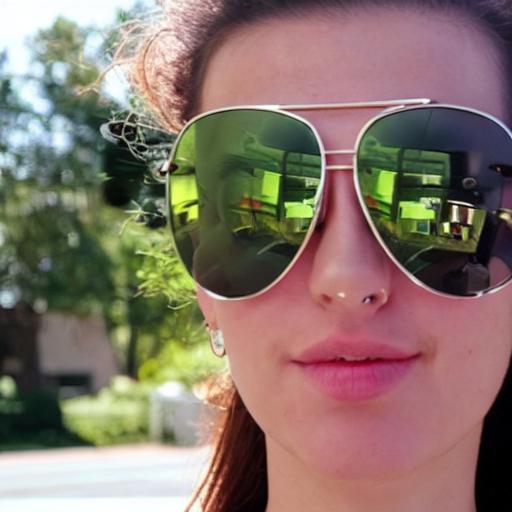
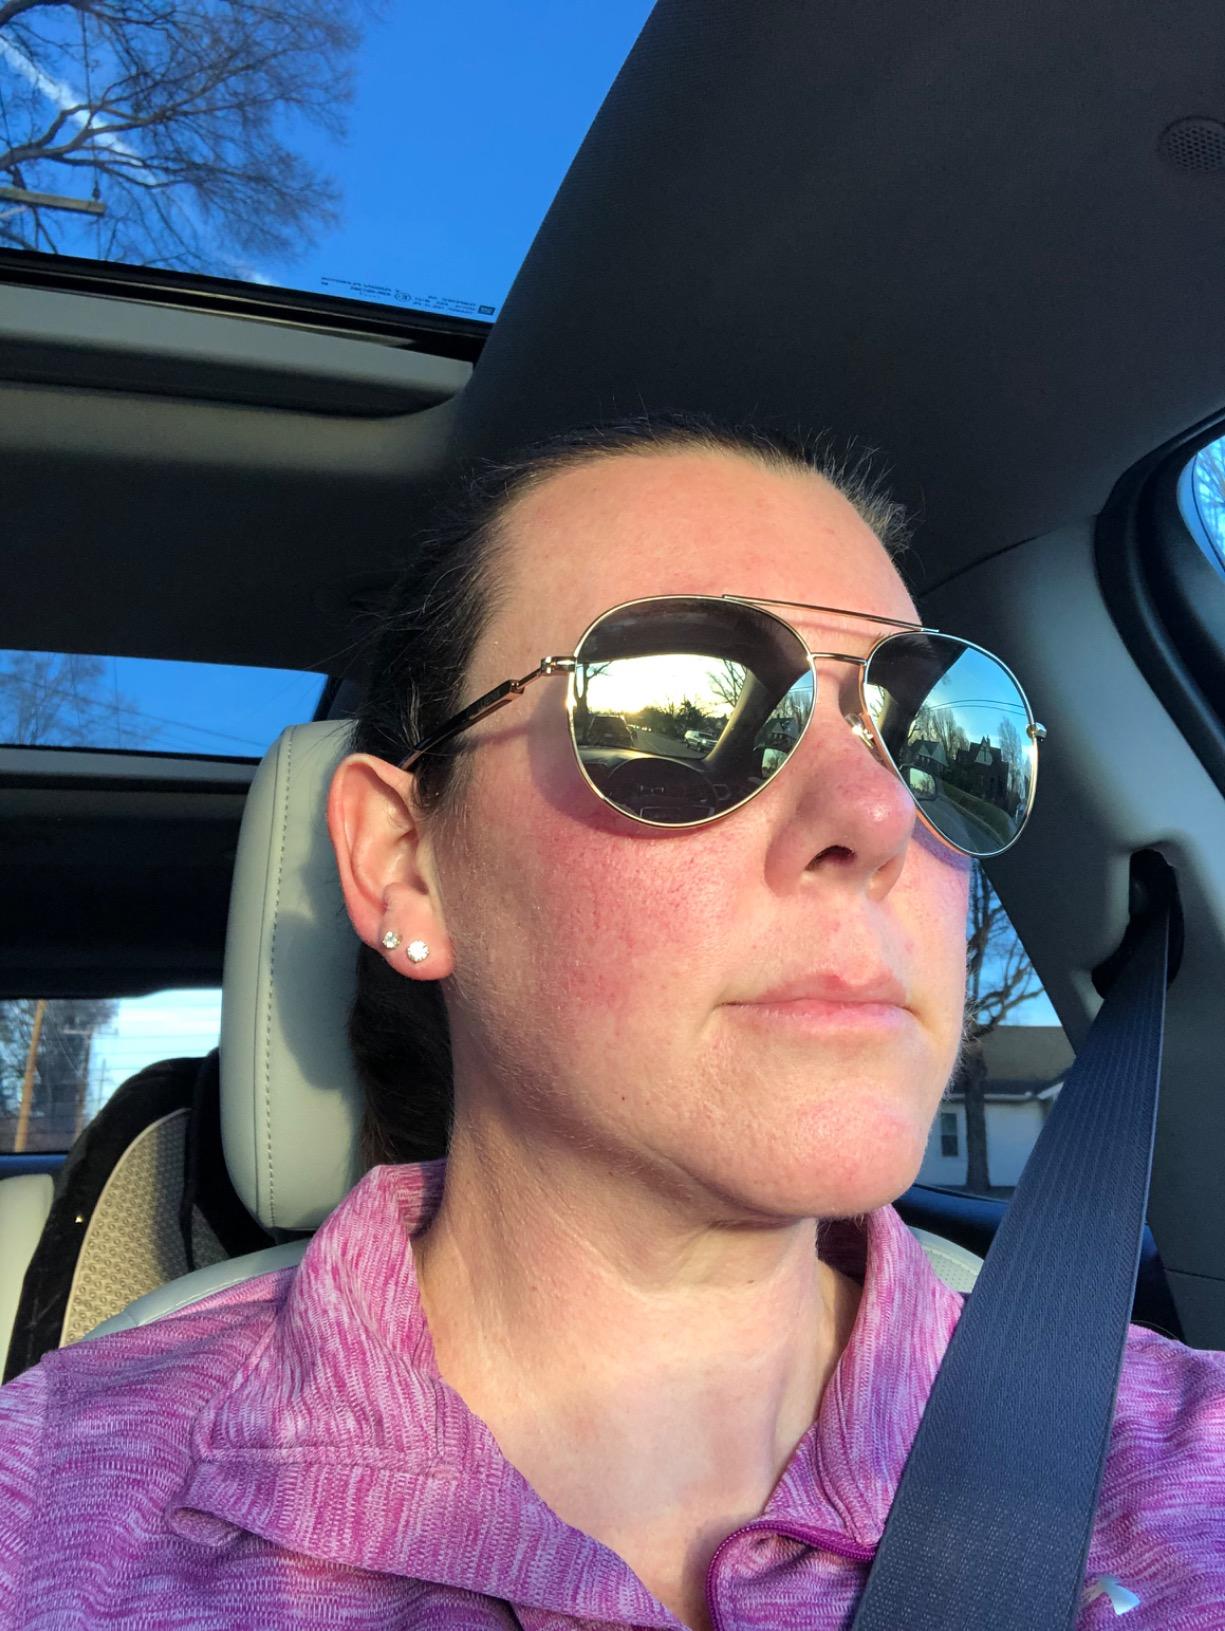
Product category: accessories_sunglasses
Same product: no